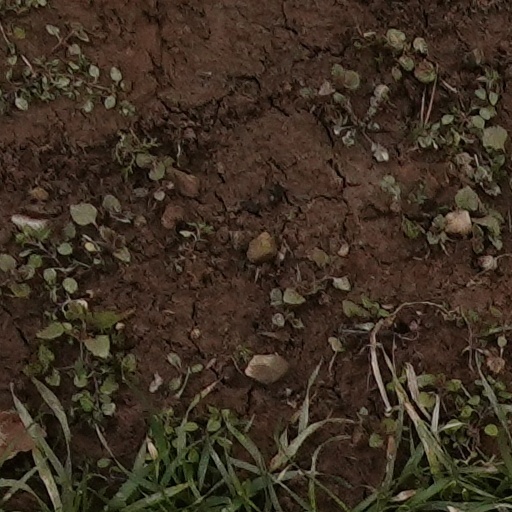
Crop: wheat